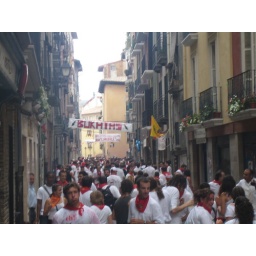
Everyone is dress in white and red